One Too Many Mornings (film)

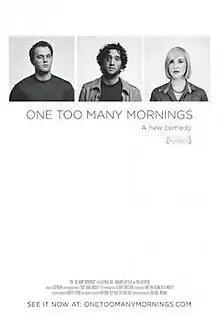

One Too Many Mornings is a 2010 independent comedy film directed by Michael Mohan, who co-wrote the film with Anthony Deptula and Stephen D.B. Hale. Deptula and Hale also star in the film alongside Tina Kapousis, Red State Update's Jonathan Shockley, and the Actors' Gang's V.J. Foster. Its title references Bob Dylan's song "One Too Many Mornings", and an original theme song with the same title was written and performed for the movie by Brad Breeck of The Mae Shi. Unlike many mumblecore films, the film plays out entirely in black and white, and was shot over the span of 2 years.